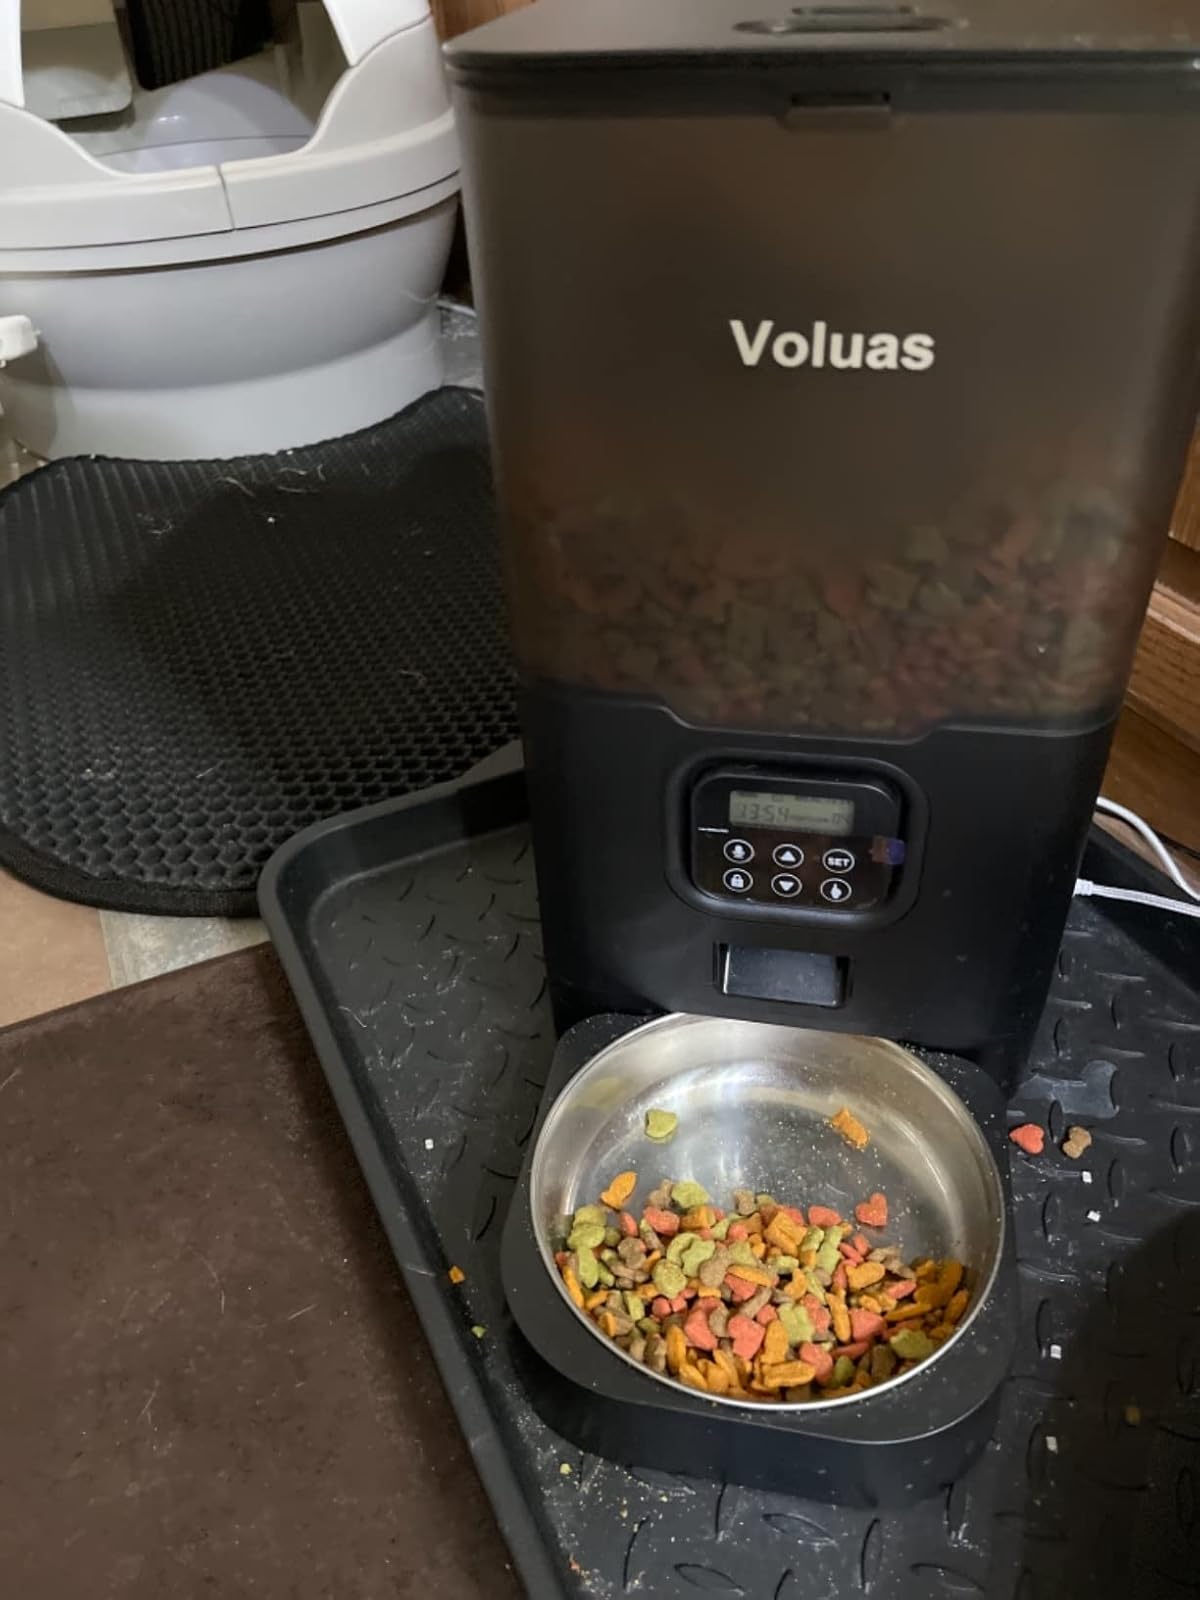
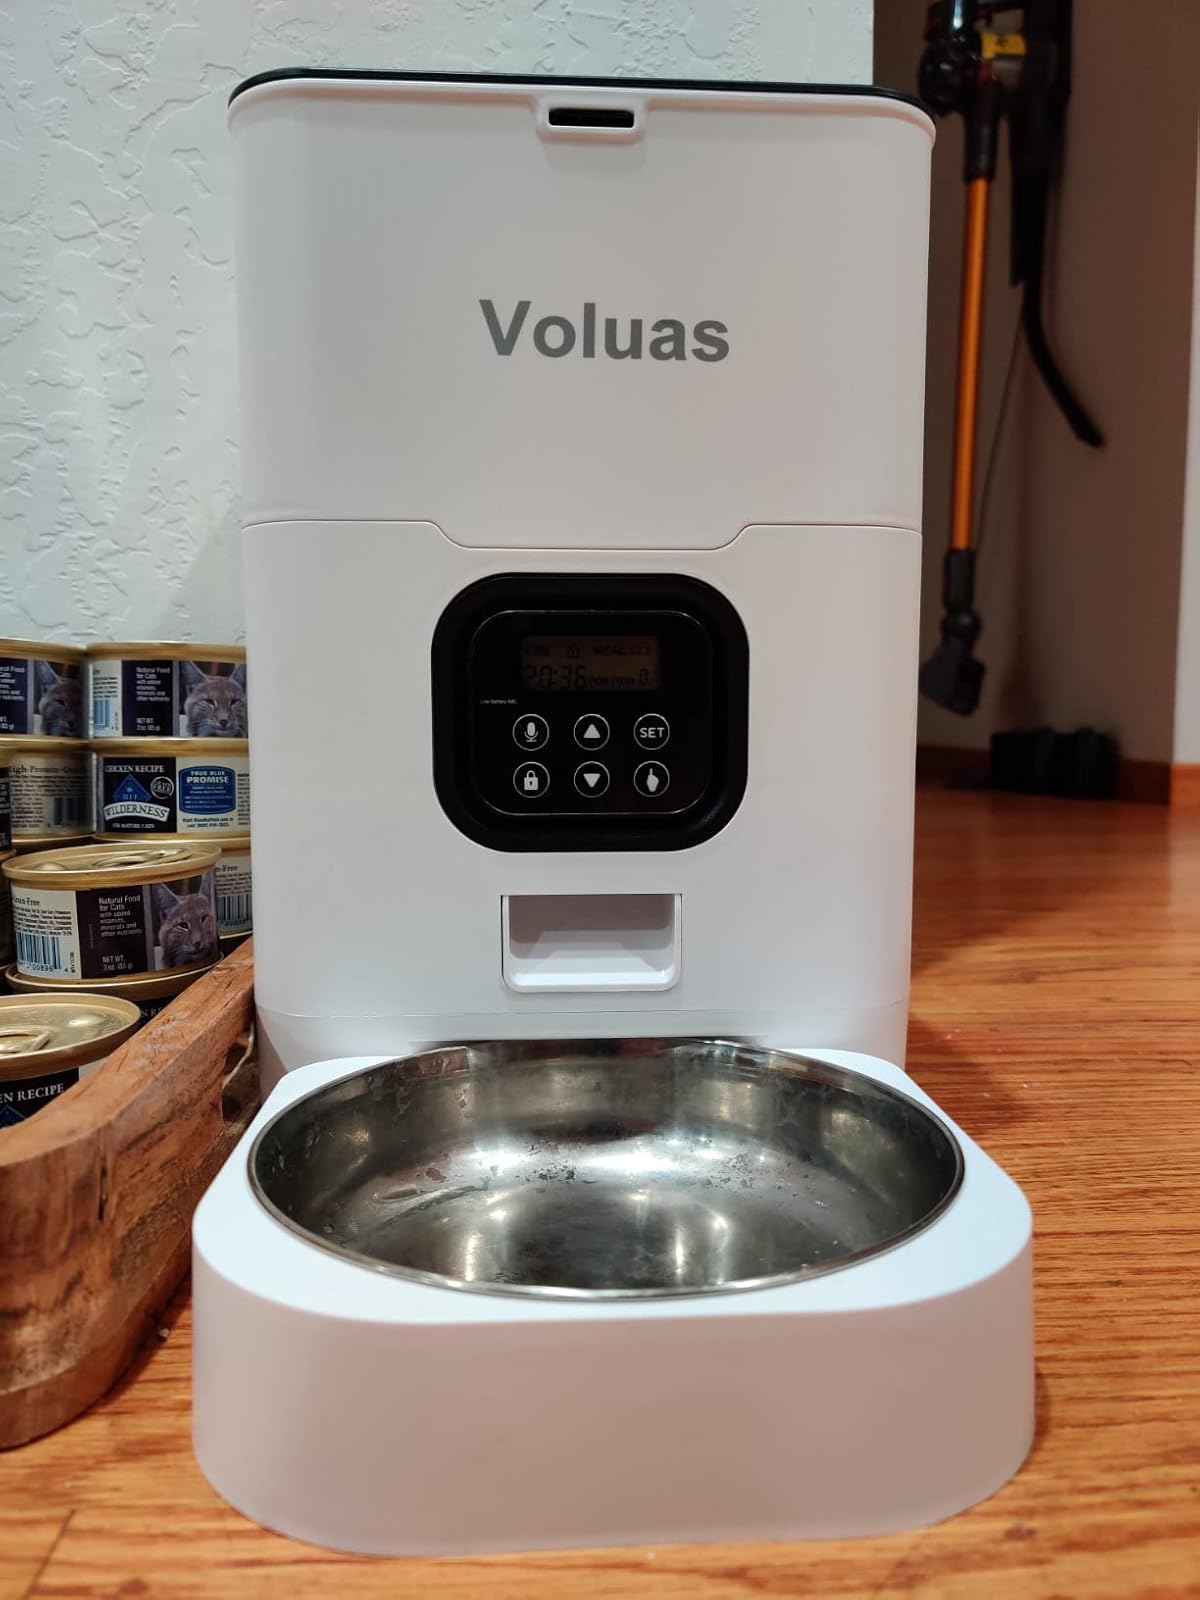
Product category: items_feeder
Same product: no